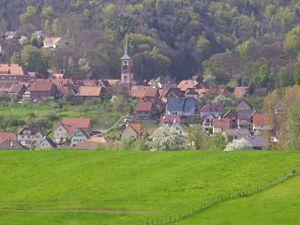
Offwiller est une commune française située dans le département du Bas-Rhin, en région Grand Est.